Coslada Dry Port

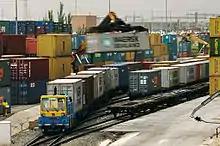

The Dry Port of Madrid, also known as the Dry Port of Coslada, is a logistics platform for the distribution of goods located in the Spanish municipality of Coslada, near Madrid.